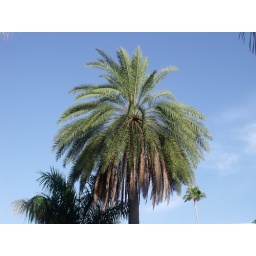
palm tree against the glorious blue sky